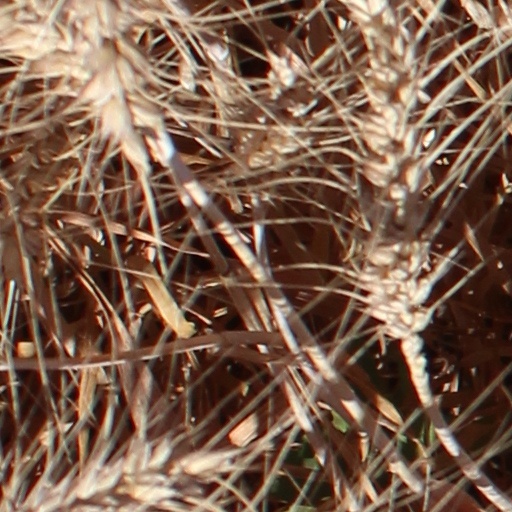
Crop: wheat